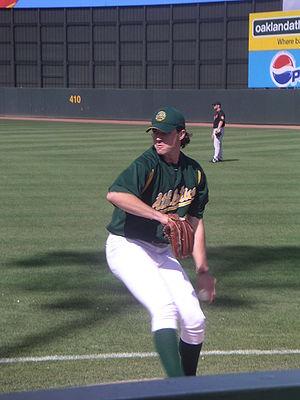
Barry William Zito est un ancien lanceur gaucher des Athletics d'Oakland et des Giants de San Francisco de la Ligue majeure de baseball.